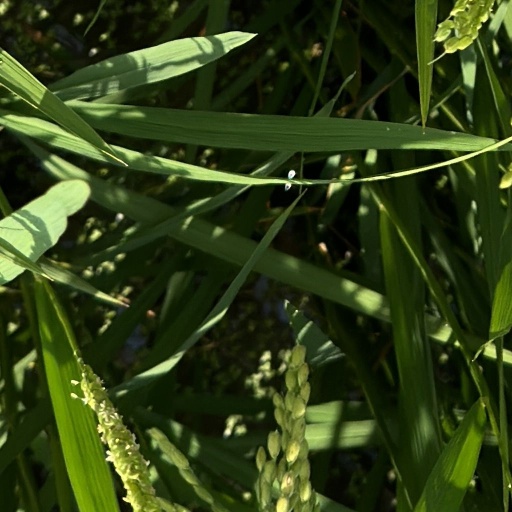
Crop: rice